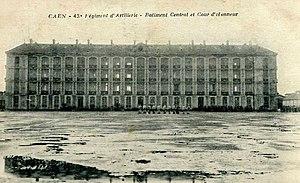
Bâtiment principal et cour d'honneur du quartier d'artillerie Claude Decaen à Caen
Le 43ᵉ régiment d'artillerie est un régiment d'artillerie de l'armée française créé en 1911, qui se distingua notamment lors de la Première Guerre mondiale et la bataille de France durant Seconde guerre mondiale.
Le quartier Claude Decaen est une ancienne caserne d'artillerie située à Caen, dans le quartier Sainte-Thérèse-Demi-Lune. Occupée à partir de 1913-1914, elle est détruite après sa cession à la ville de Caen à la fin des années 1980.